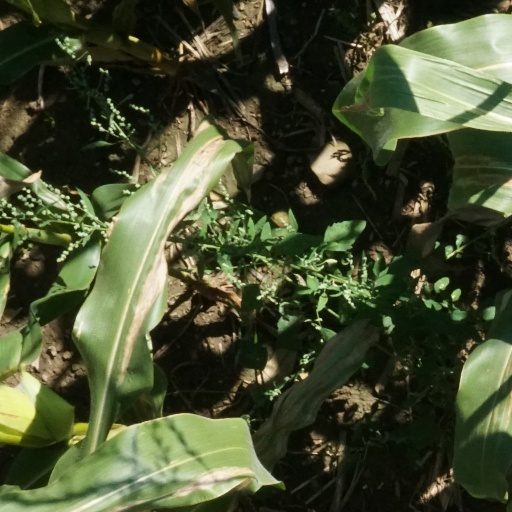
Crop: maize; corn